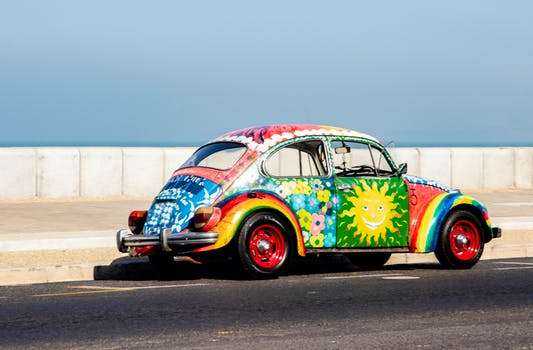
Label: No Watermark